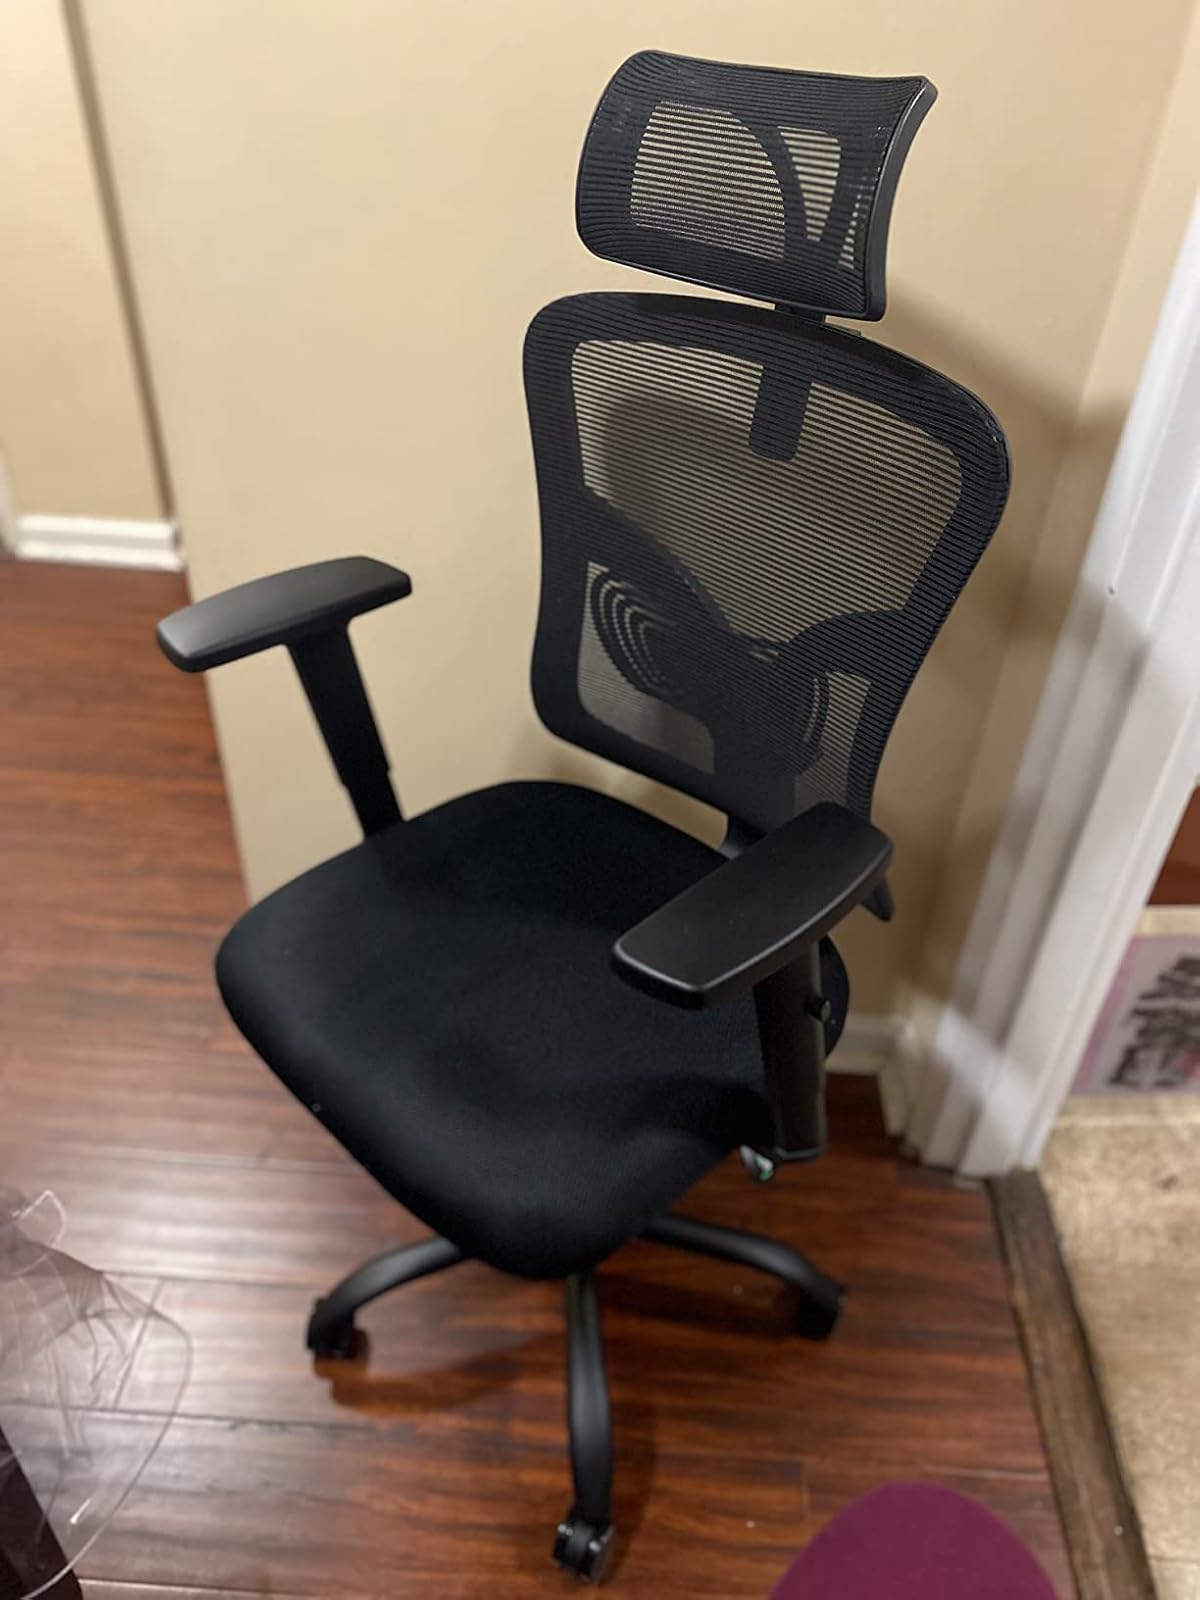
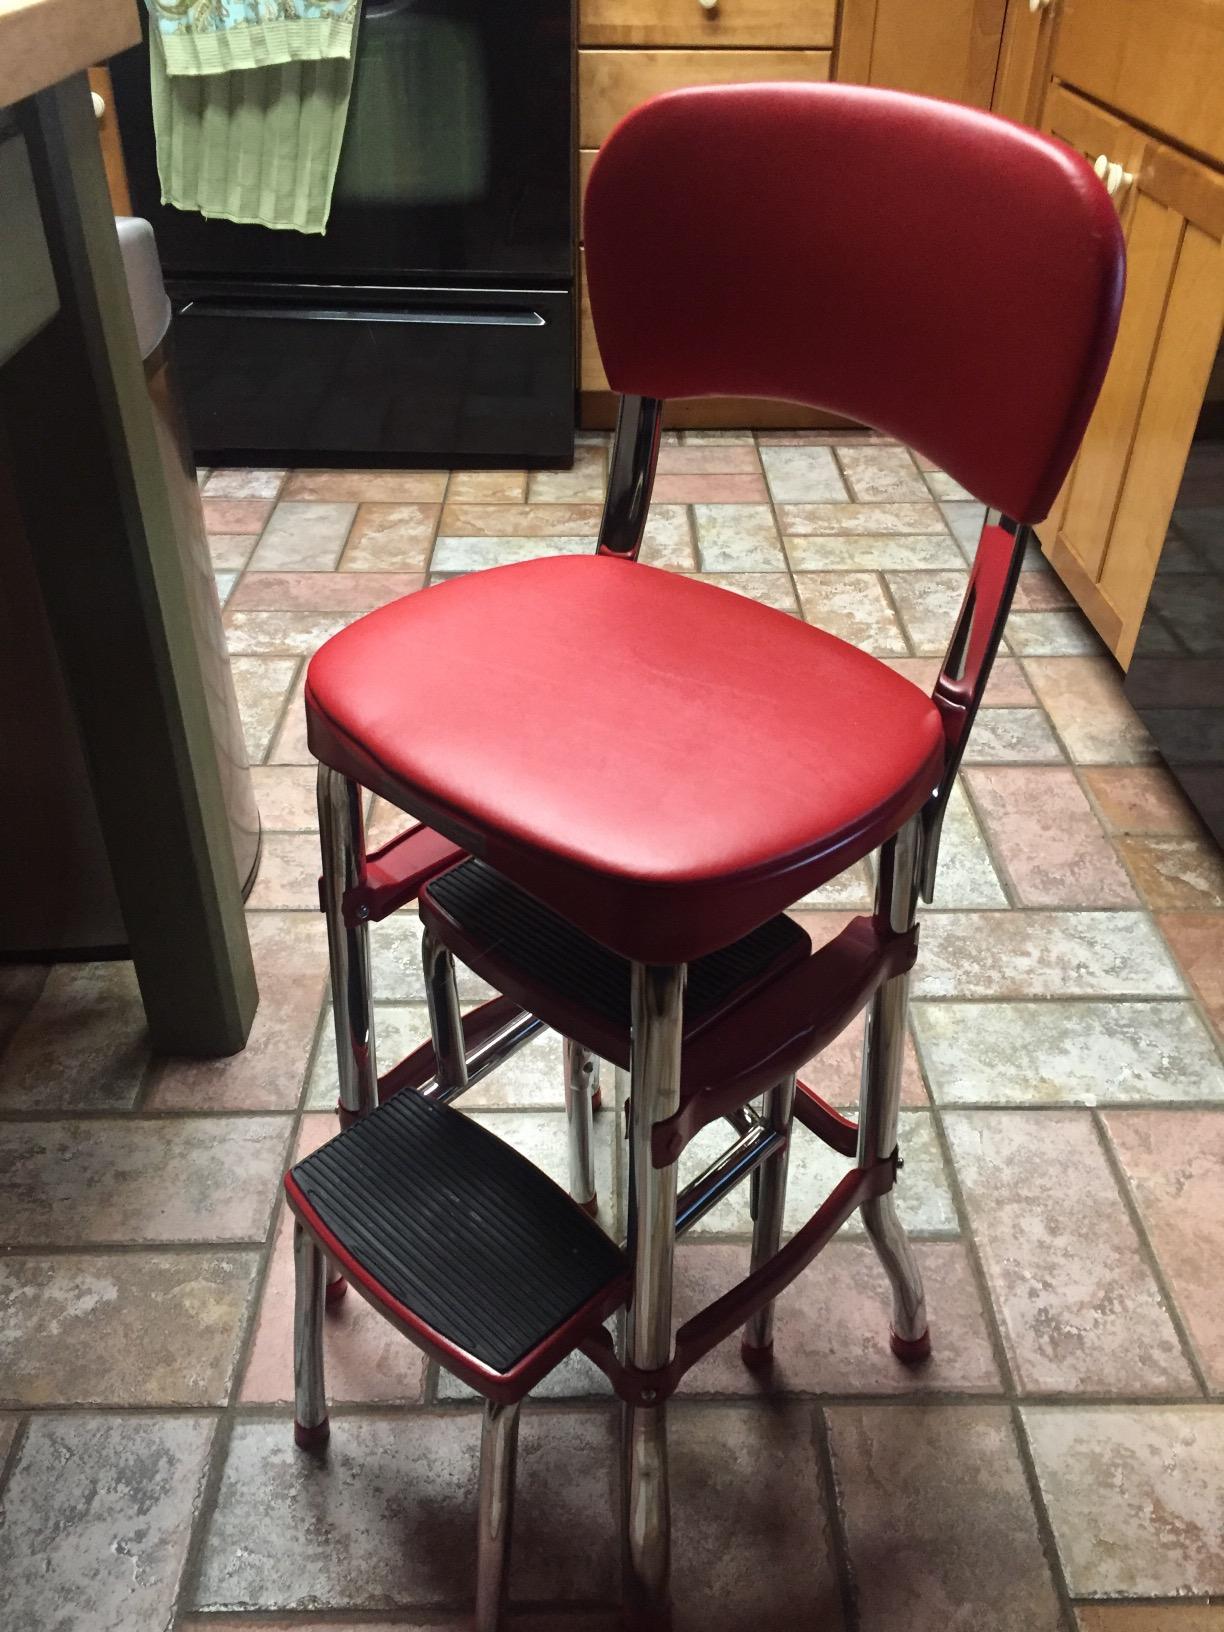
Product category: items_chair
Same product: no